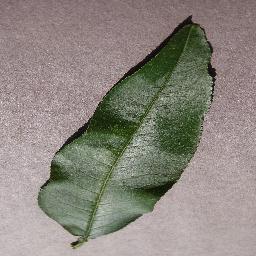
Label: Peach___healthy